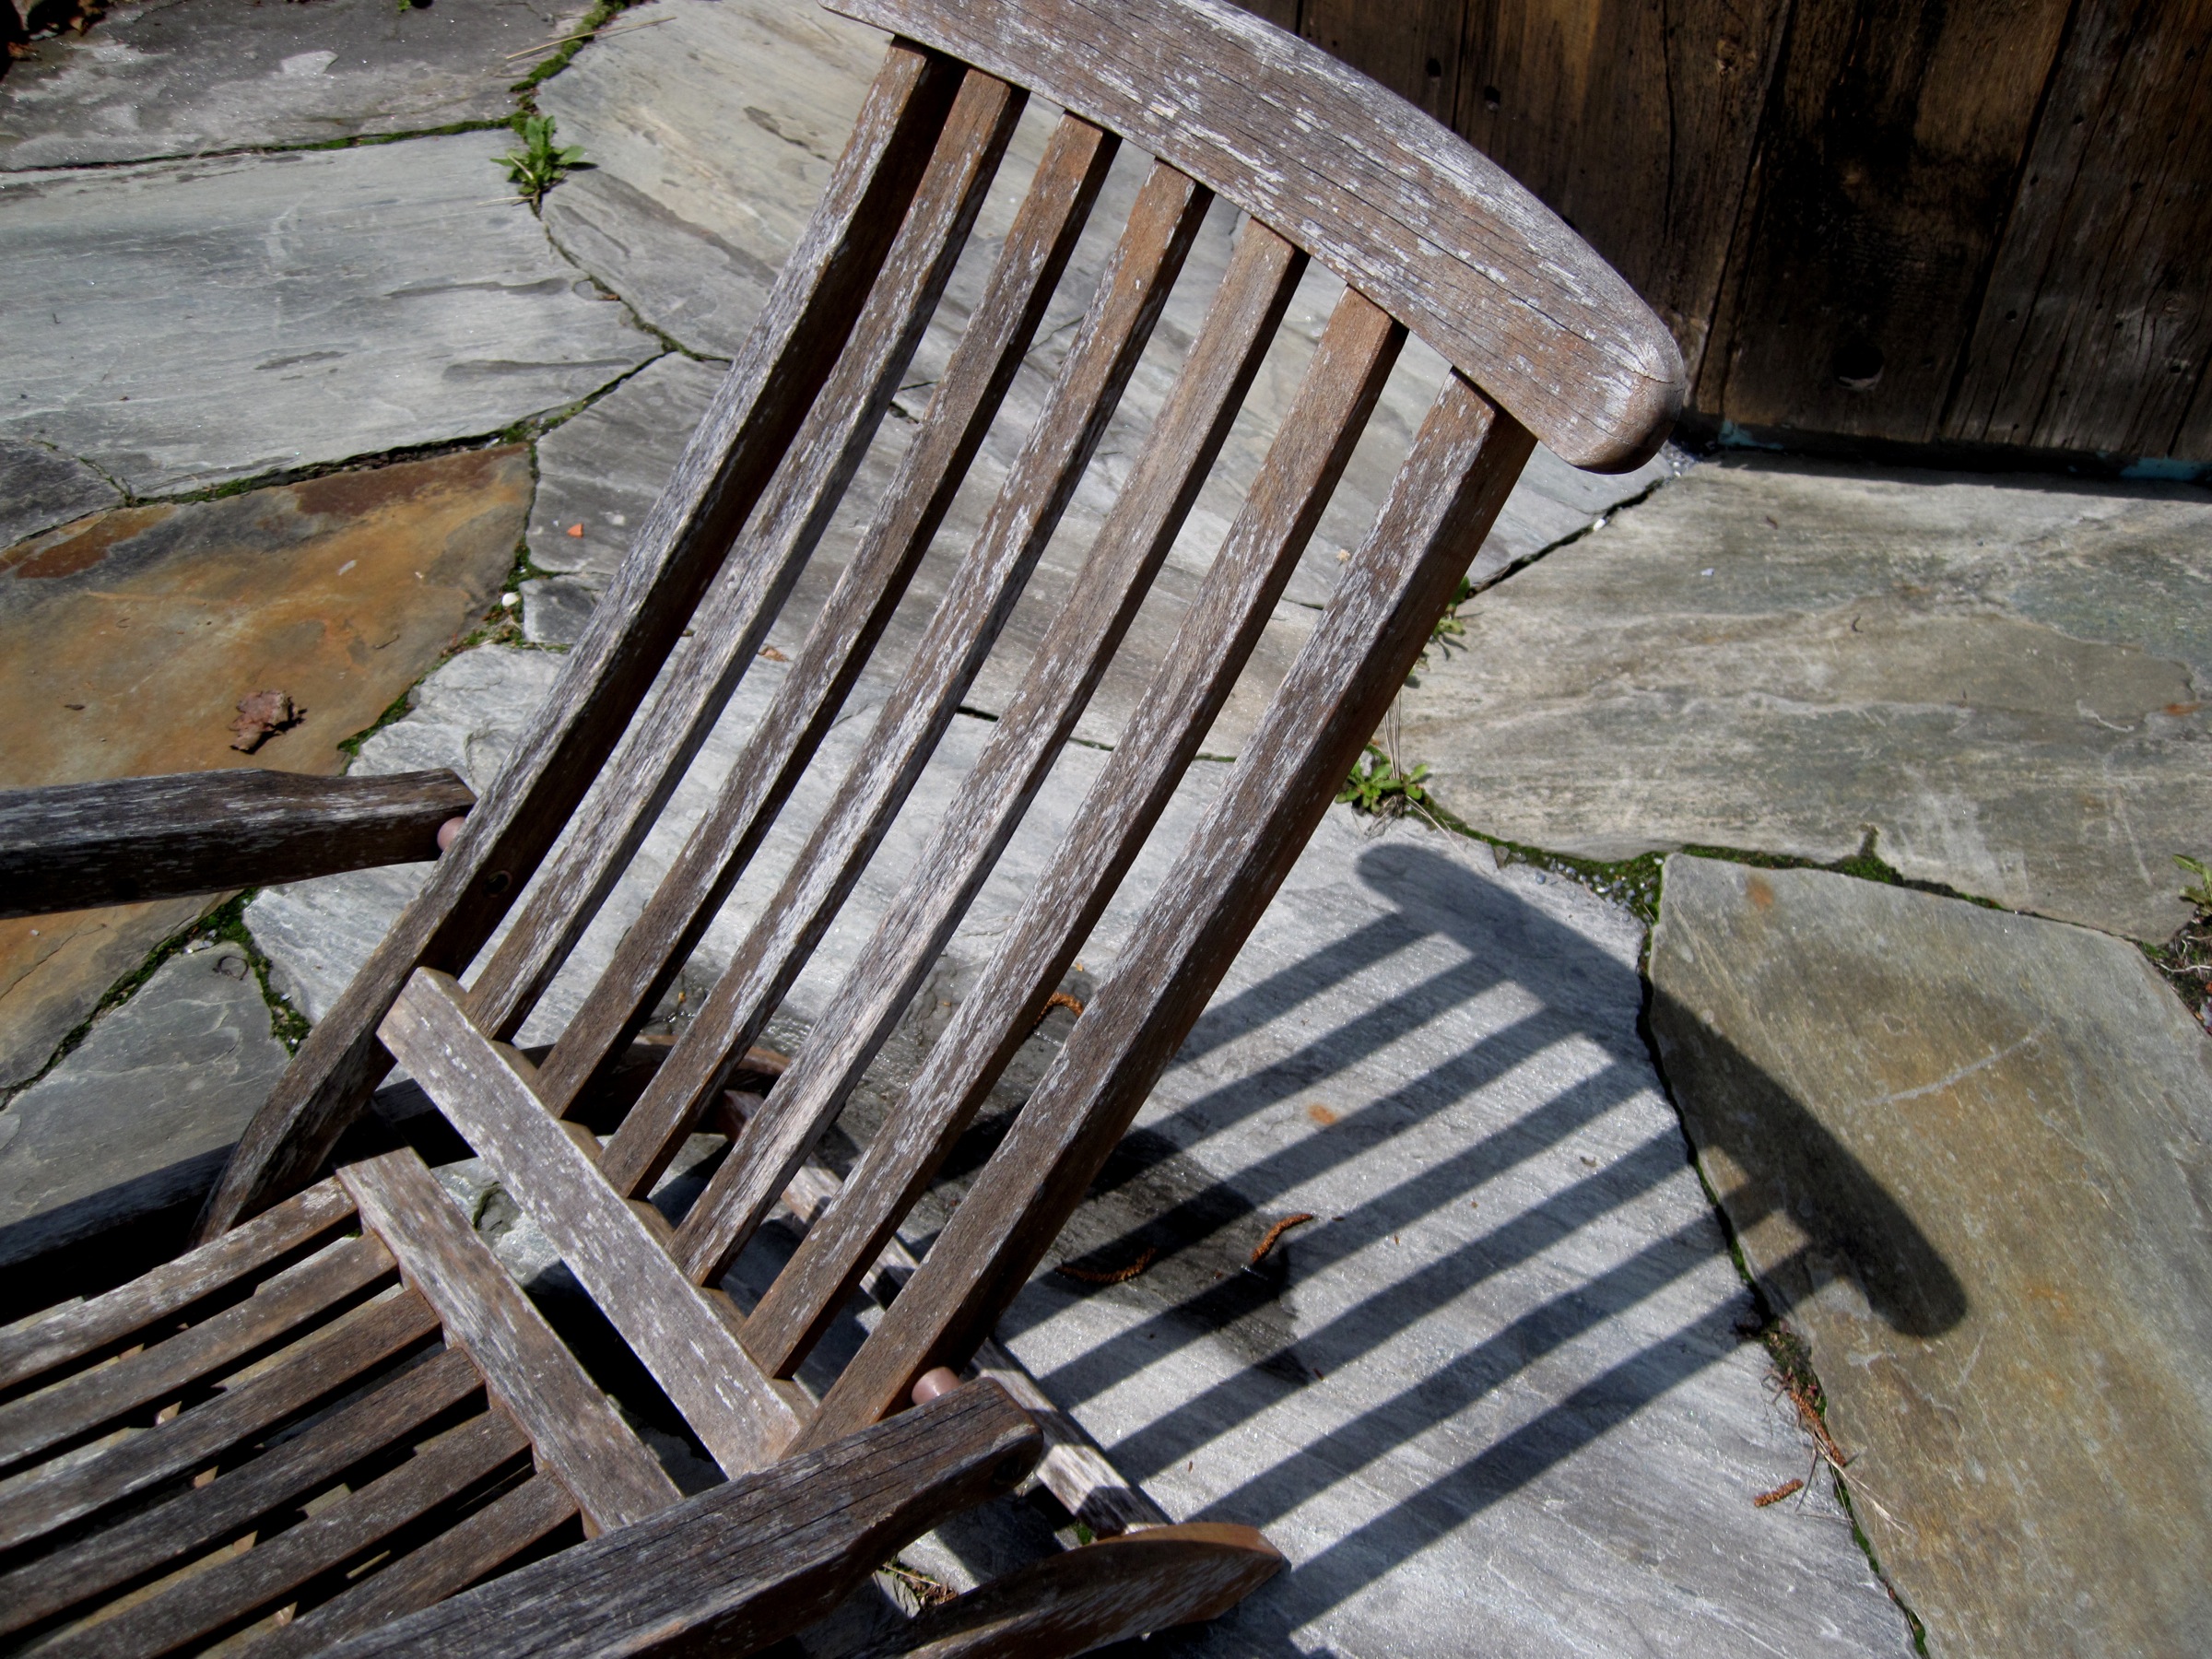
wing, wood, chair, roof, vehicle, furniture, iron, vermont, bgblogging, man made object, automotive exterior